Tina Charles (basketball)

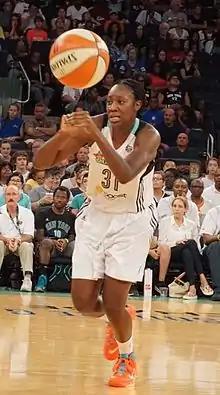
Charles with the New York Liberty in 2015

Charles majored in psychology with a minor in criminal justice. She anticipates working in corrections at the close of her basketball career. In 2010, she spent six hours a week as an intern at Bergin Correctional Institution, helping prisoners adjust back to life in society.